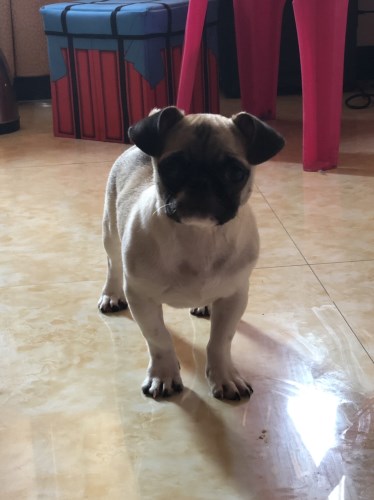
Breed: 798-n000130-pug